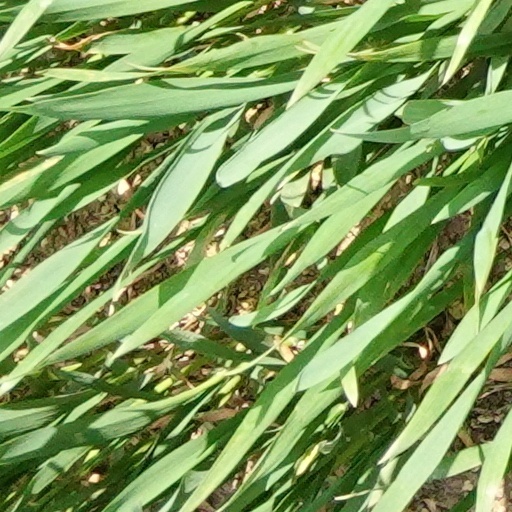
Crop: wheat